Tana Baru Cemetery

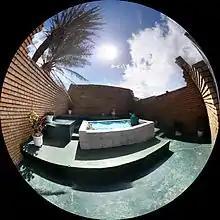
The inside look of one of the tombs

This first piece of land as burial site was acquired in the year 1805, and was granted to Frans of Bengal by the Raad der Gemeente in an effort to retain Muslim loyalty in the event of British invasion. Imaum Abdullah Kadi Abdus Salaam, who was pioneer of the Cape Ulema and Chief Imam was buried at the Tana Baru in 1807.